Vakkeel Vasudev

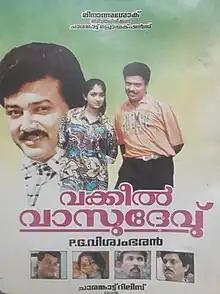
Poster

Vakkeel Vasudev is a 1993 Indian Malayalam film, directed by P. G. Vishwambharan, starring Jagadish, Jayaram and Sunitha in the lead roles.